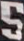
Number: 5